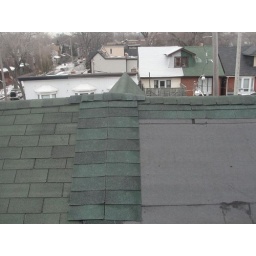
roof shingled over seam to make water tight